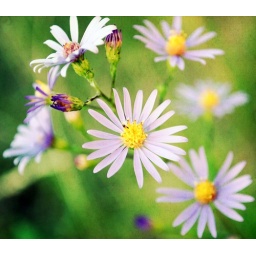
Everybody uploads a flower photo, once in awhile. I love all of the wild flowers growing in the mountains.